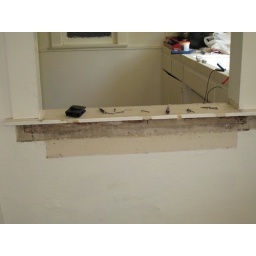
ugly shelf in kitchen removed